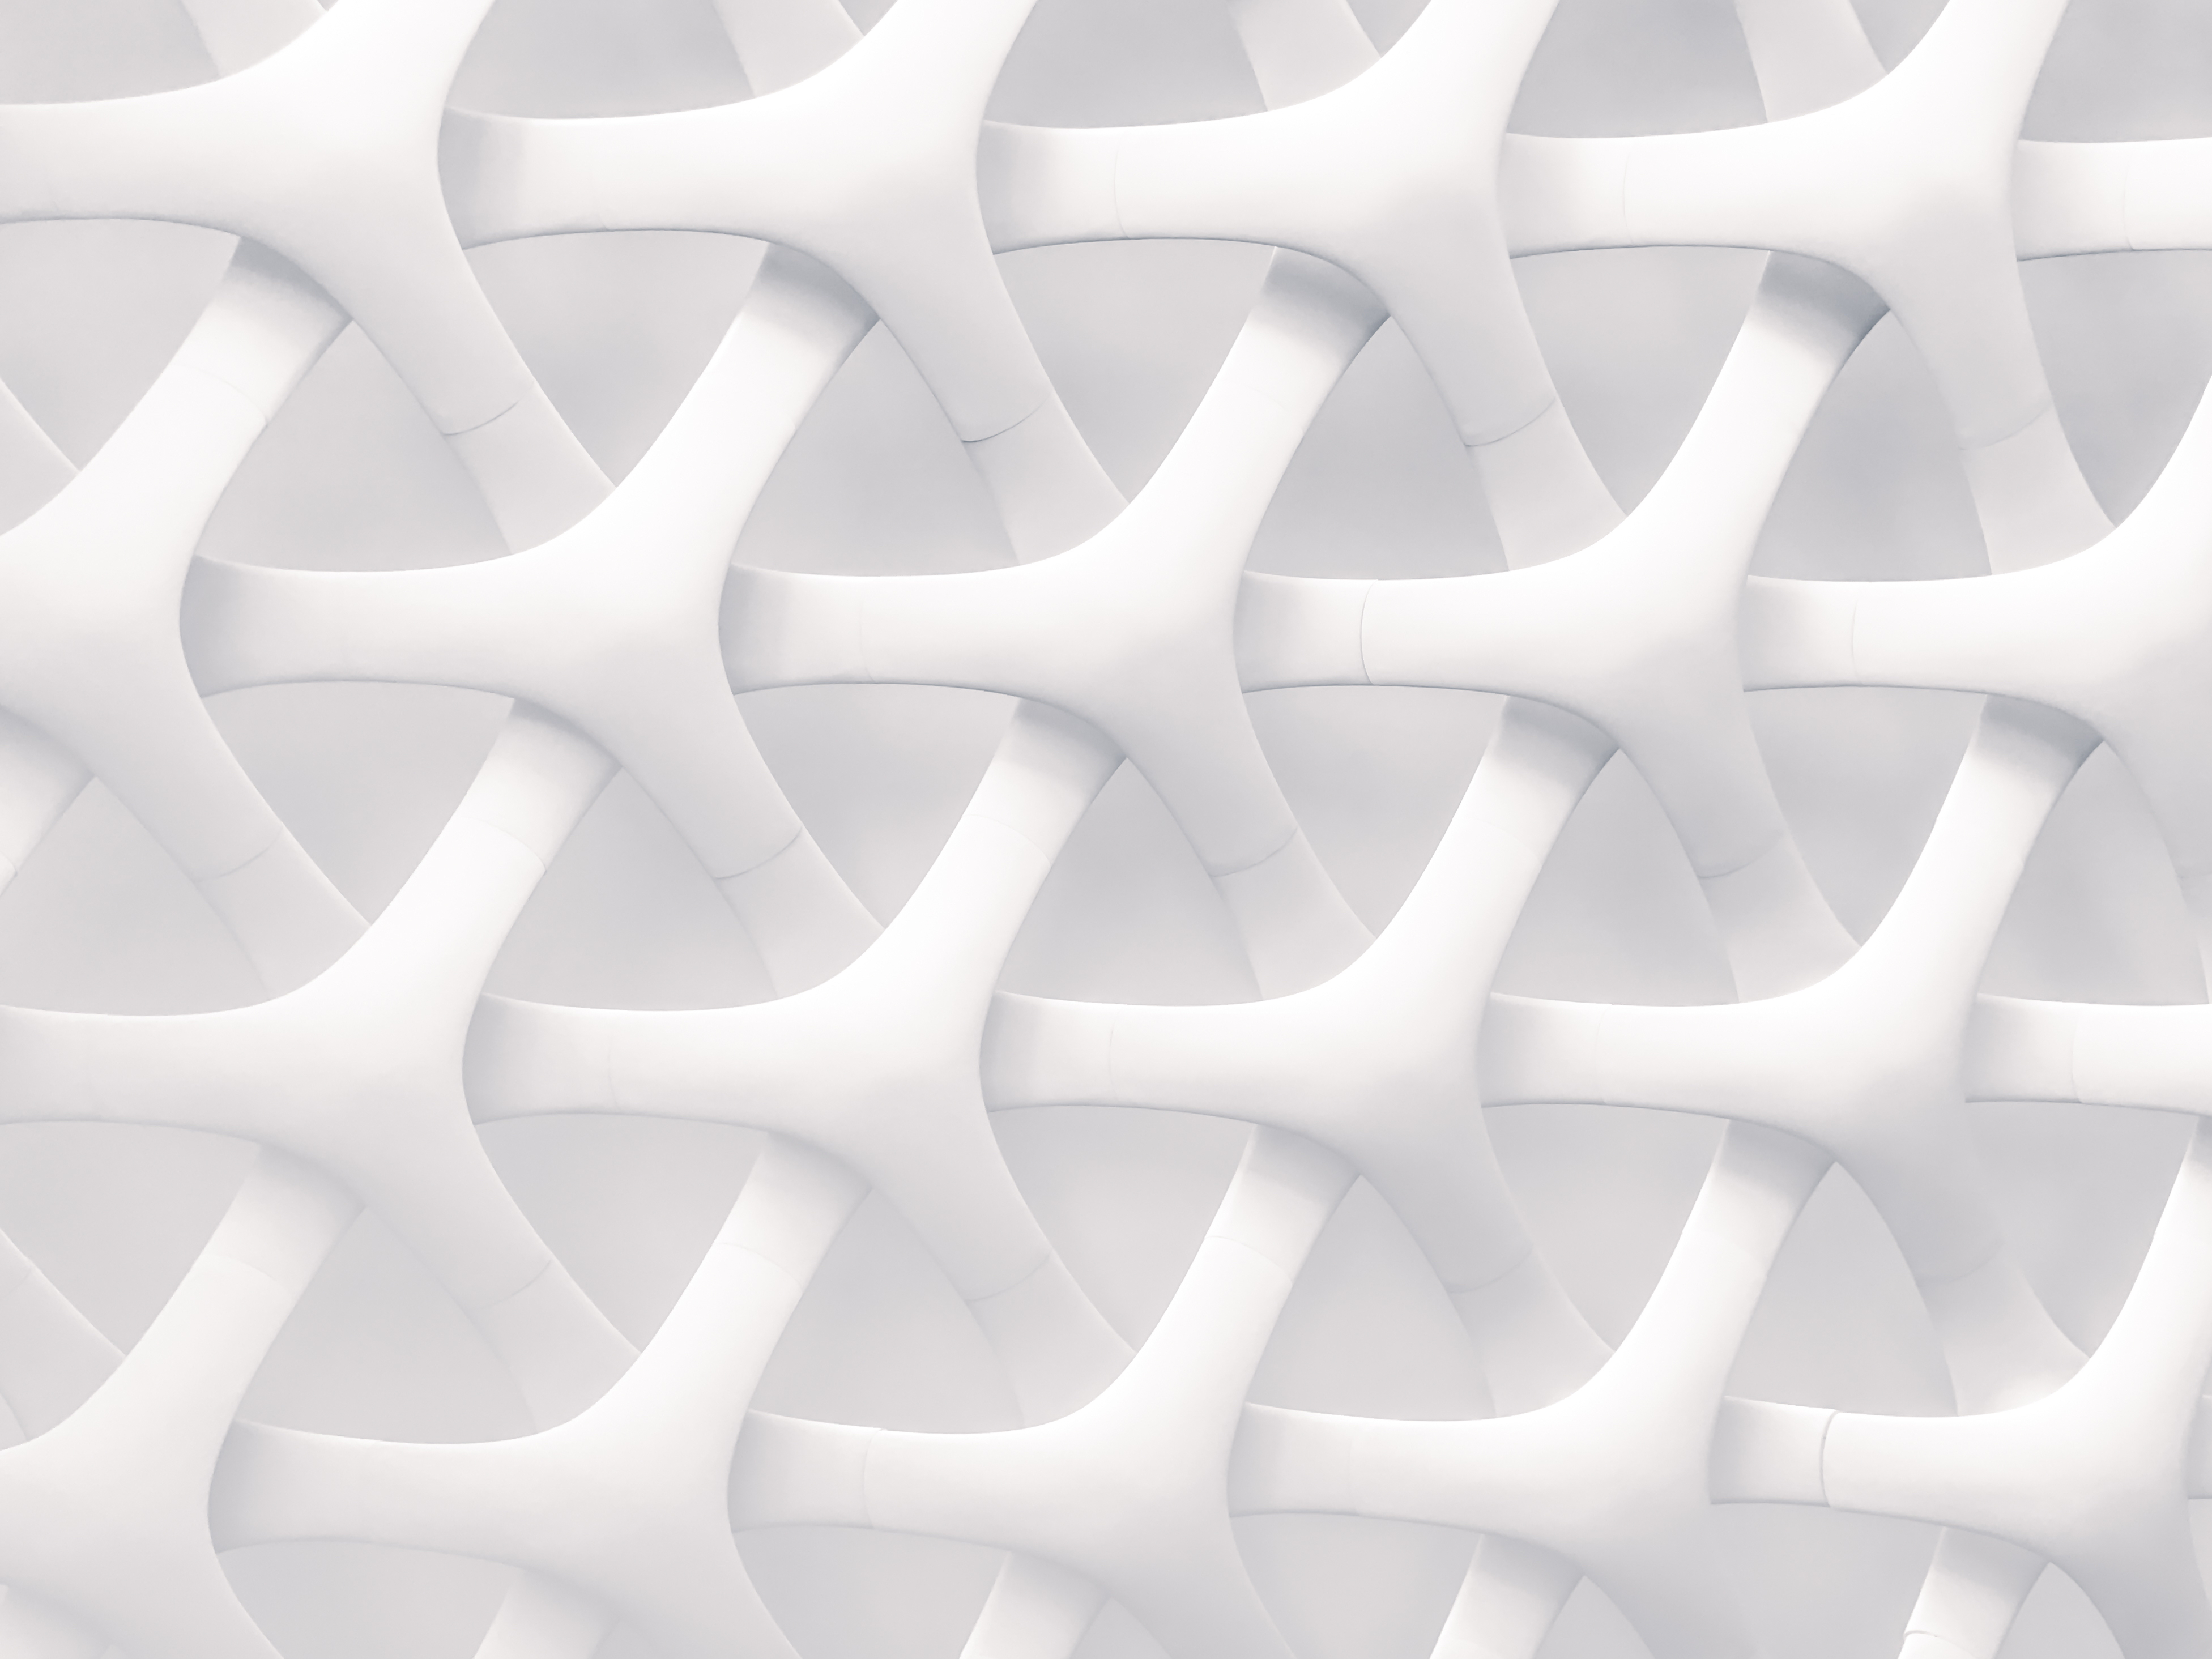
white, wheel, texture, plastic, pattern, line, circle, design, symmetry, shape